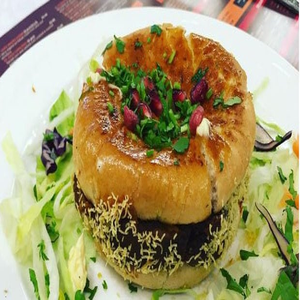
Dish: dabeli